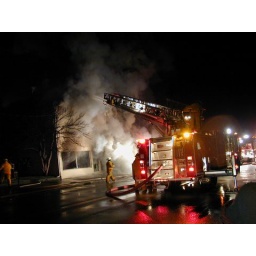
ladder truck spraying, fire still in rear of building